Randy Houser

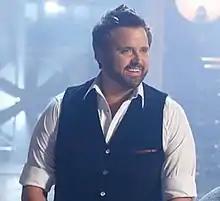
Houser in 2013

Shawn Randolph Houser (born December 18, 1975) is an American country music singer and songwriter. Houser has racked up over half a dozen hits and over 1 billion streams. His How Country Feels album topped the country radio charts with the title track, “Runnin’ Outta Moonlight” and “Goodnight Kiss” (also his first No. 1 as a songwriter) and earned critical acclaim for his powerful delivery of the Top 5 smash and nominated CMA Song of the Year, “Like A Cowboy.”